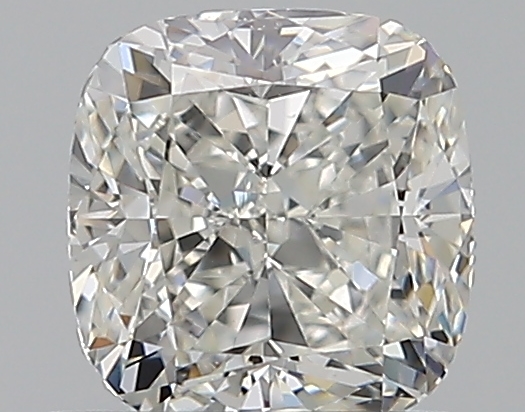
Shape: cushion
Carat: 0.7
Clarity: VS1
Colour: H
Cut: EX
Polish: EX
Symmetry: VG
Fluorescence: N
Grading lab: GIA
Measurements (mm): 5.06 x 4.9 x 3.38